Moranding

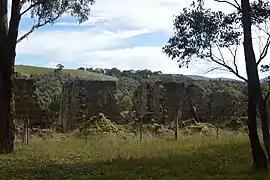
The ruins of the former Harvest Home Hotel at Moranding

Moranding is a locality in central Victoria, Australia. It is in the Shire of Mitchell local government area, north of the state capital, Melbourne.